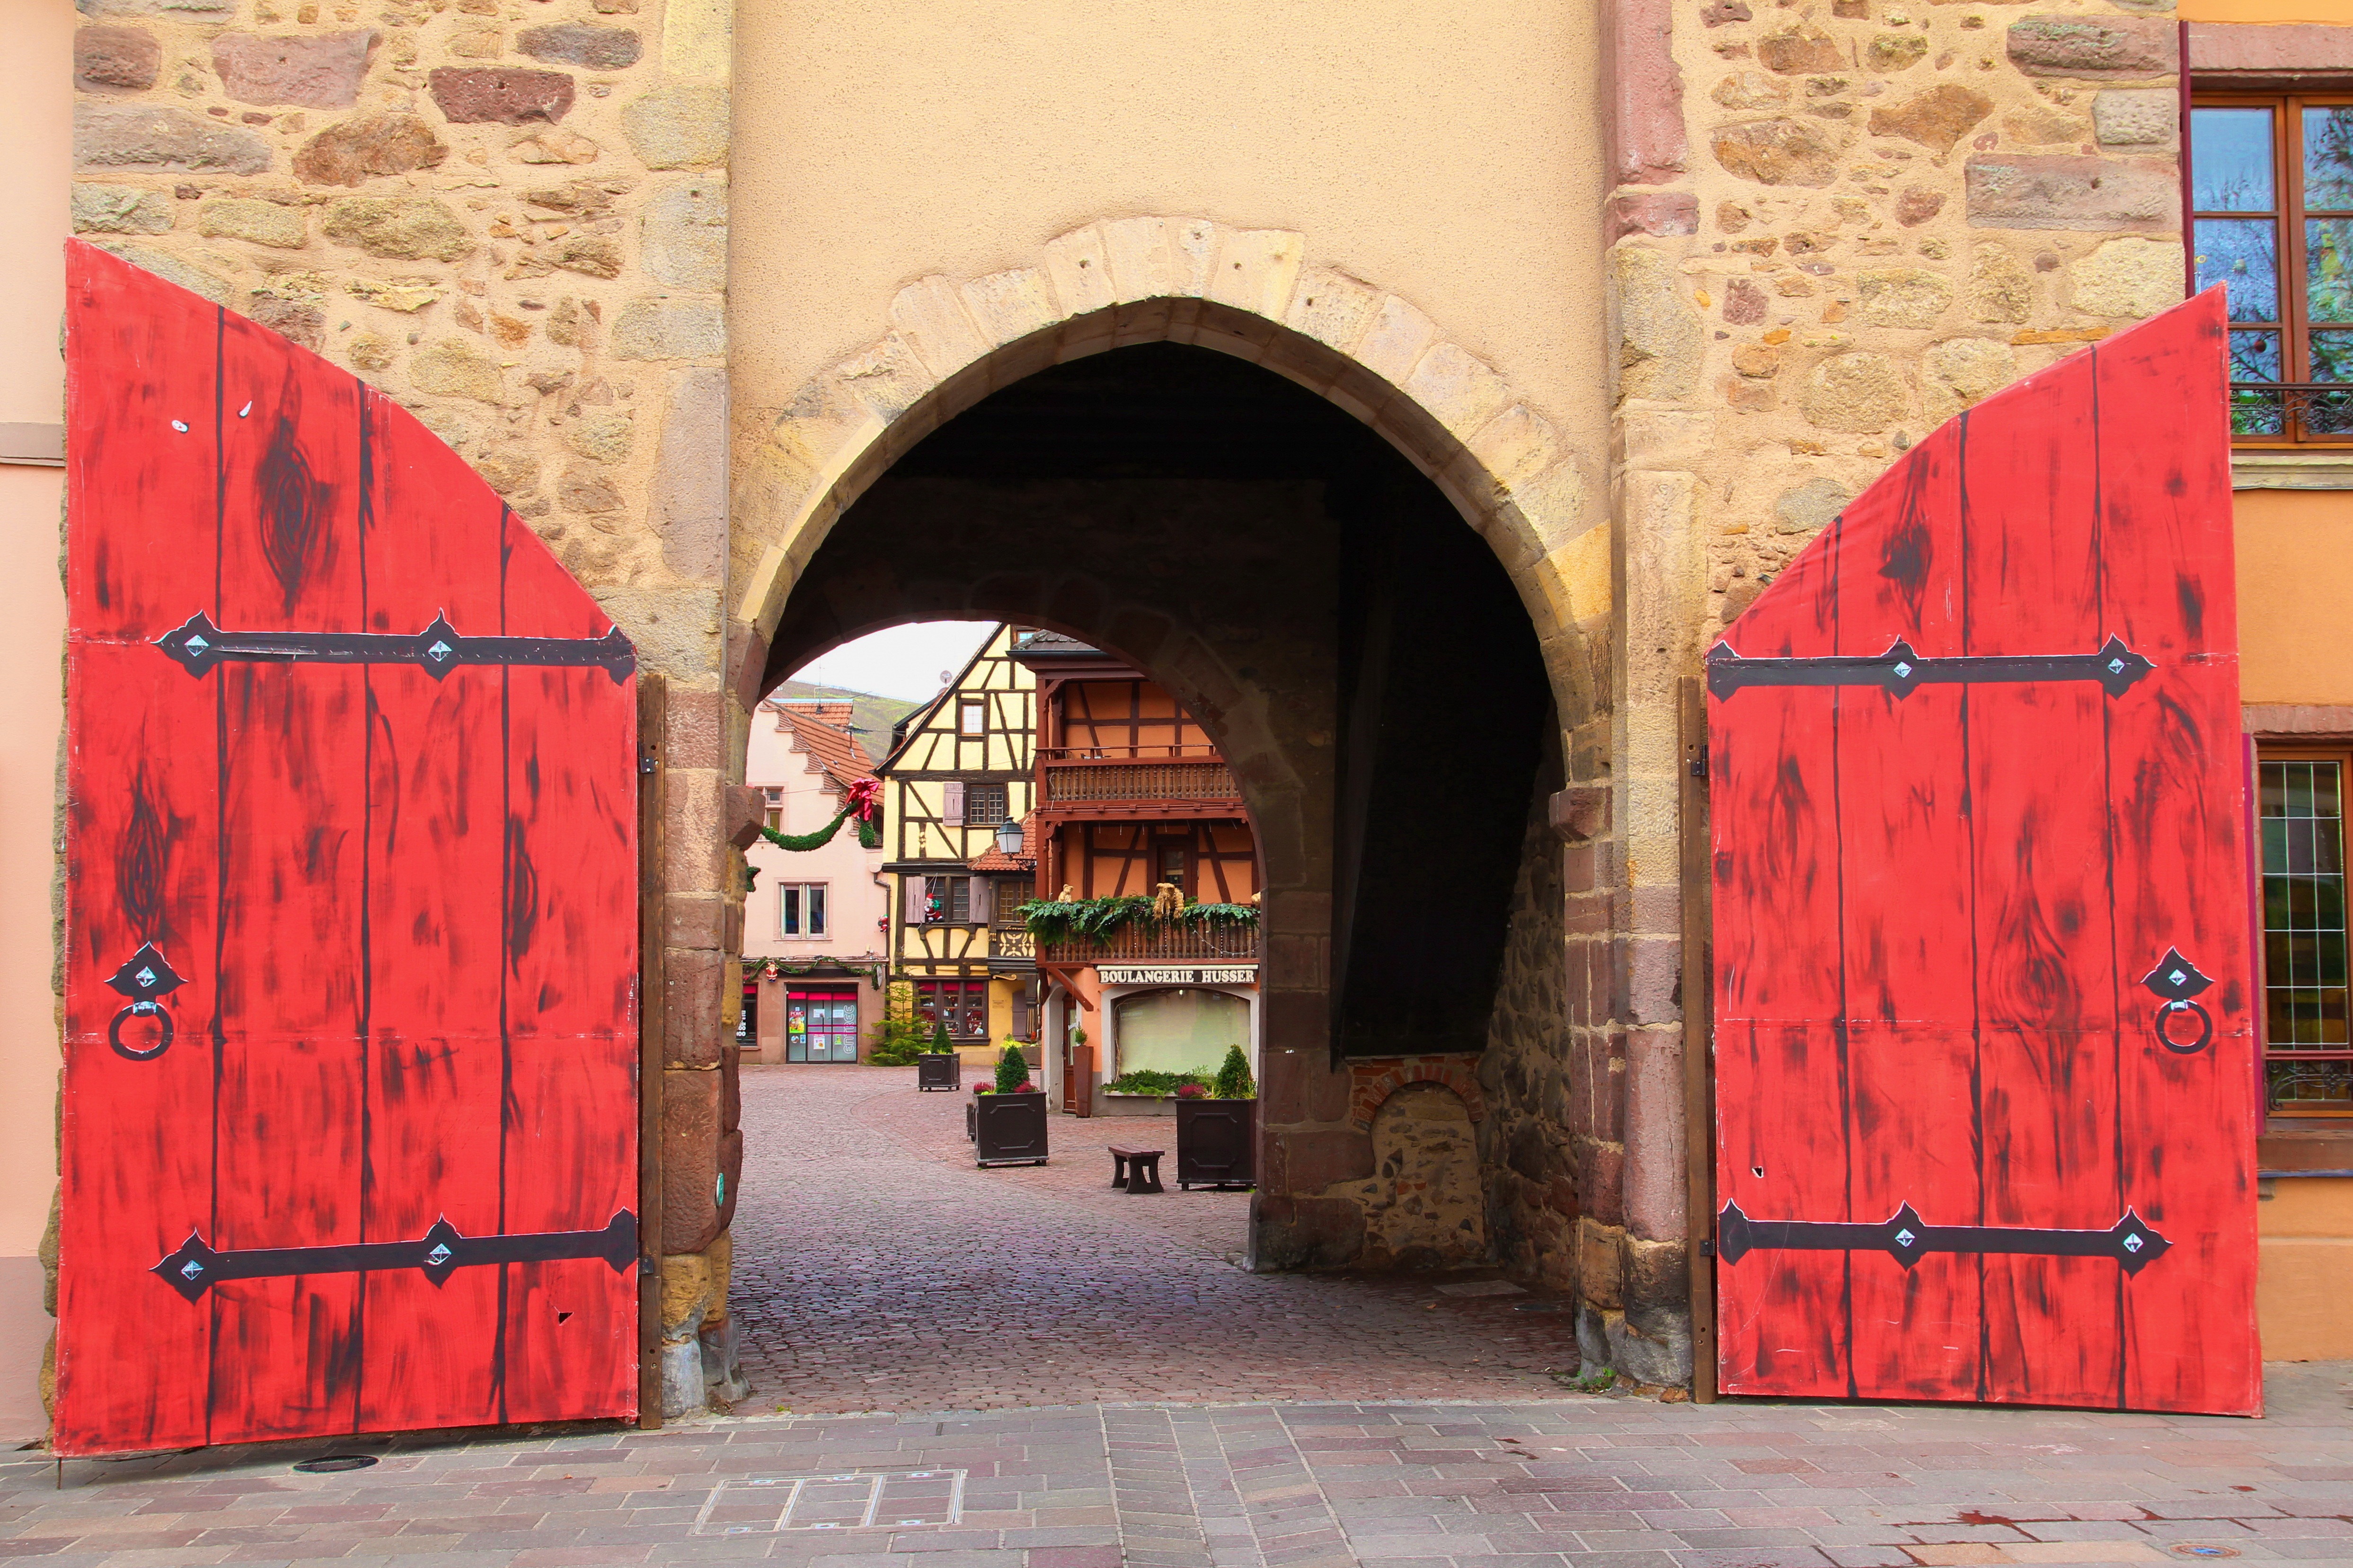
architecture, wood, road, street, town, old, alley, wall, stone, arch, red, color, ancient, facade, door, goal, old town, art, wooden door, passage, mural, input, historically, middle ages, portal, city gate, city wall, input range, stone portal, urban area